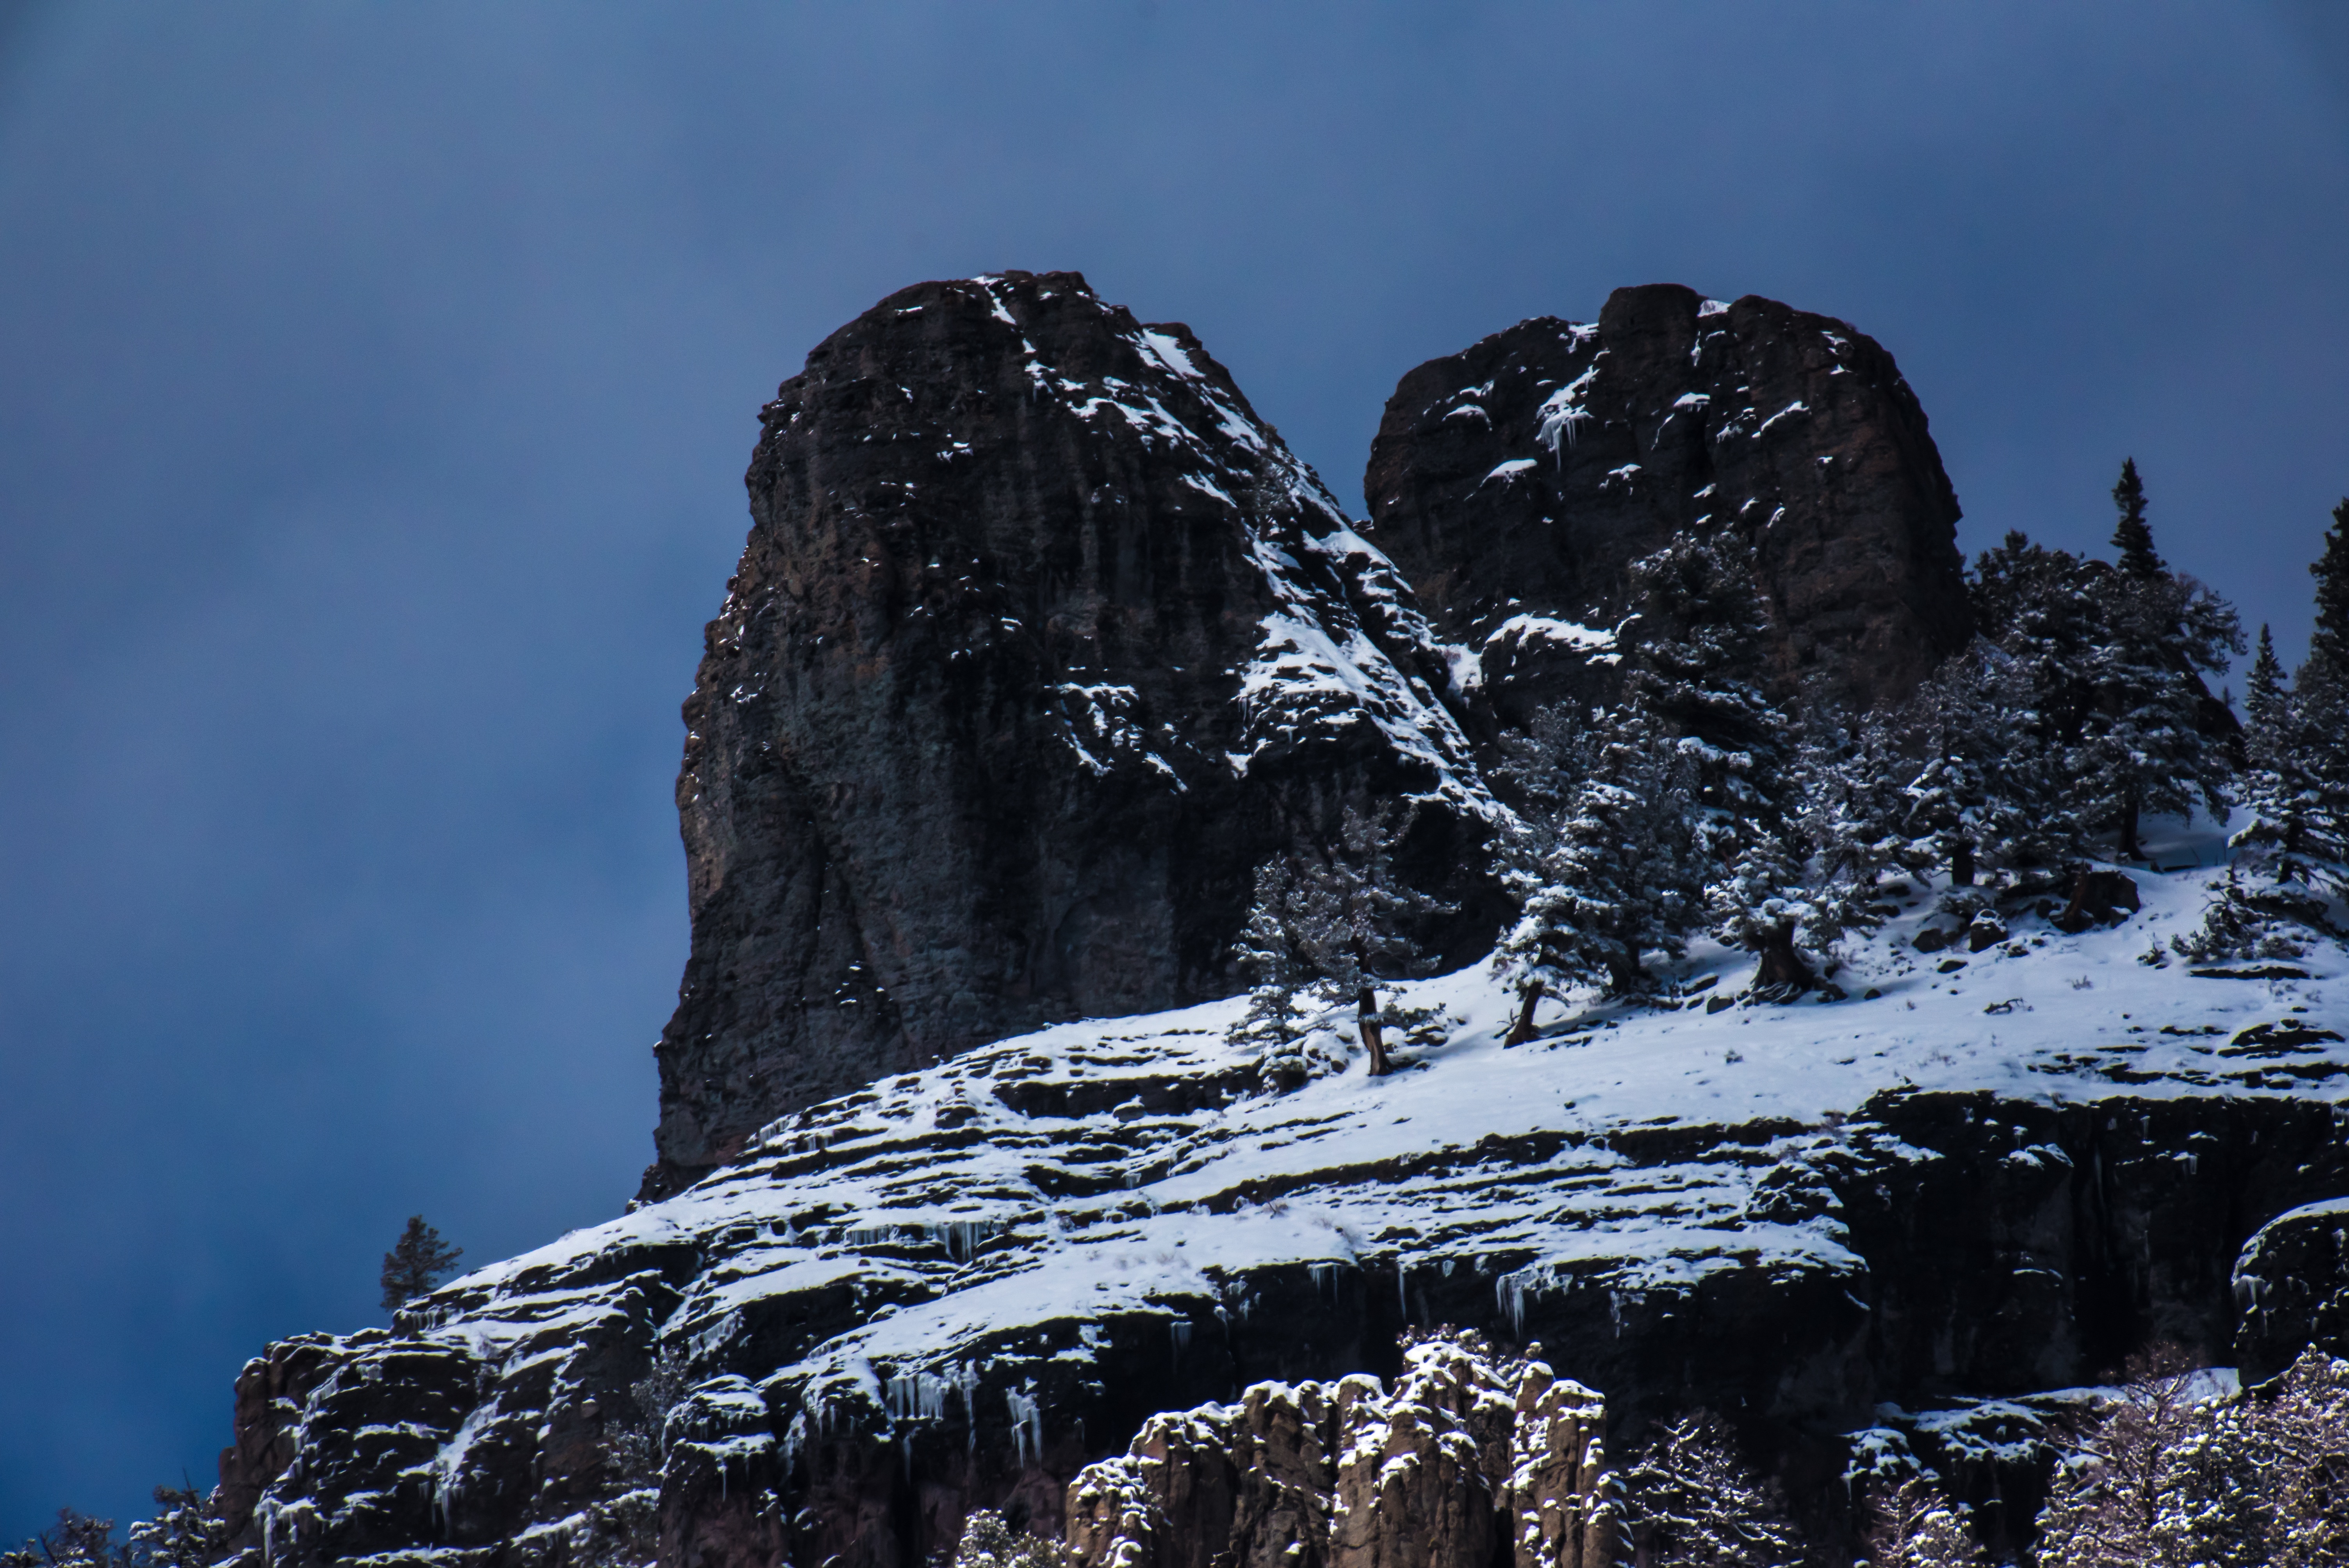
landscape, nature, rock, wilderness, mountain, snow, winter, adventure, mountain range, ice, weather, terrain, season, ridge, summit, mountaineering, alps, landform, geographical feature, mountainous landforms, geological phenomenon